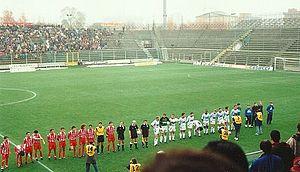
Le stade Giovanni-Zini est un stade de football de Crémone, d'une capacité de 20 000 spectateurs.